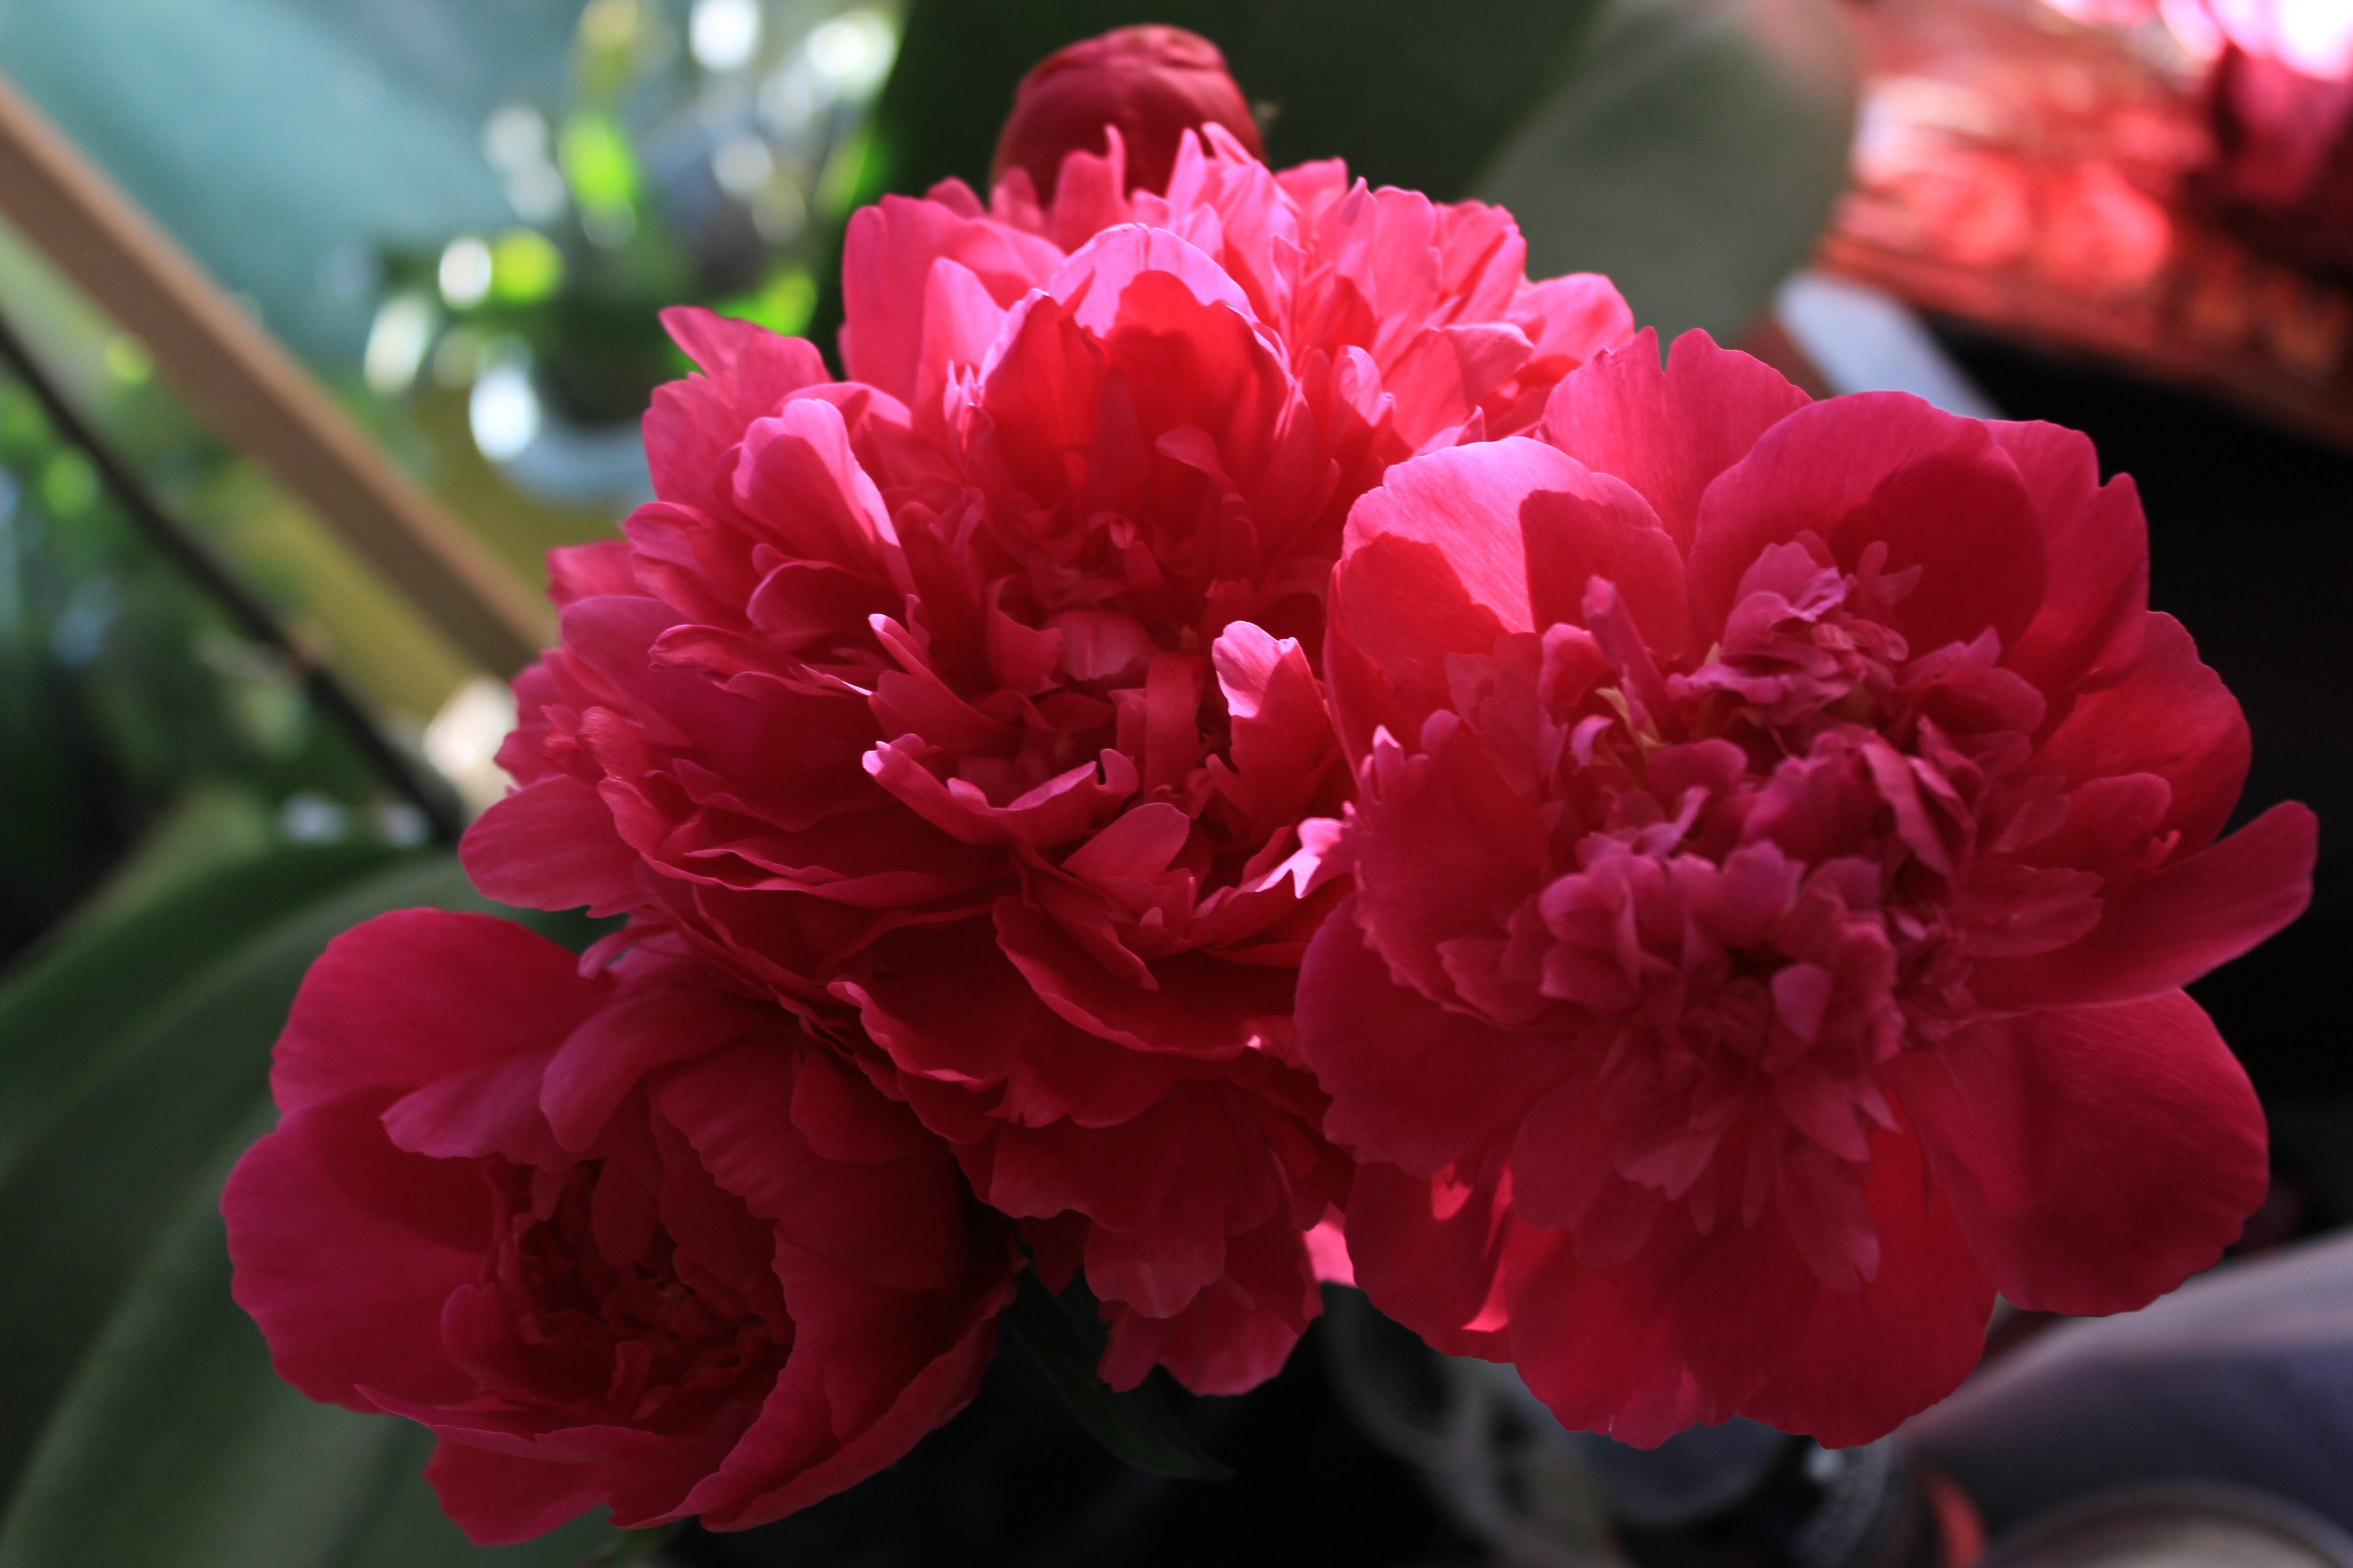
nature, flower, pink, peony, summer, petals, leaves, flowering plant, petal, red, plant, common peony, Chinese peony, carnation, pink family, annual plant, camellia, rose family, perennial plant